George Street Bridge (Aurora, Indiana)

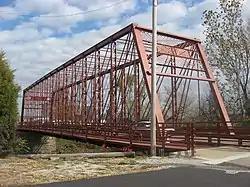
George Street Bridge, November 2012

George Street Bridge, also known as County Bridge No. 159, is a historic Whipple truss bridge located at Aurora, Dearborn County, Indiana. It was built by the Lomas Forge & Bridge Works in 1887. It traverses Hogan Creek and measures 199 feet, 4 inches, long. It is one of the oldest iron bridges in Indiana.